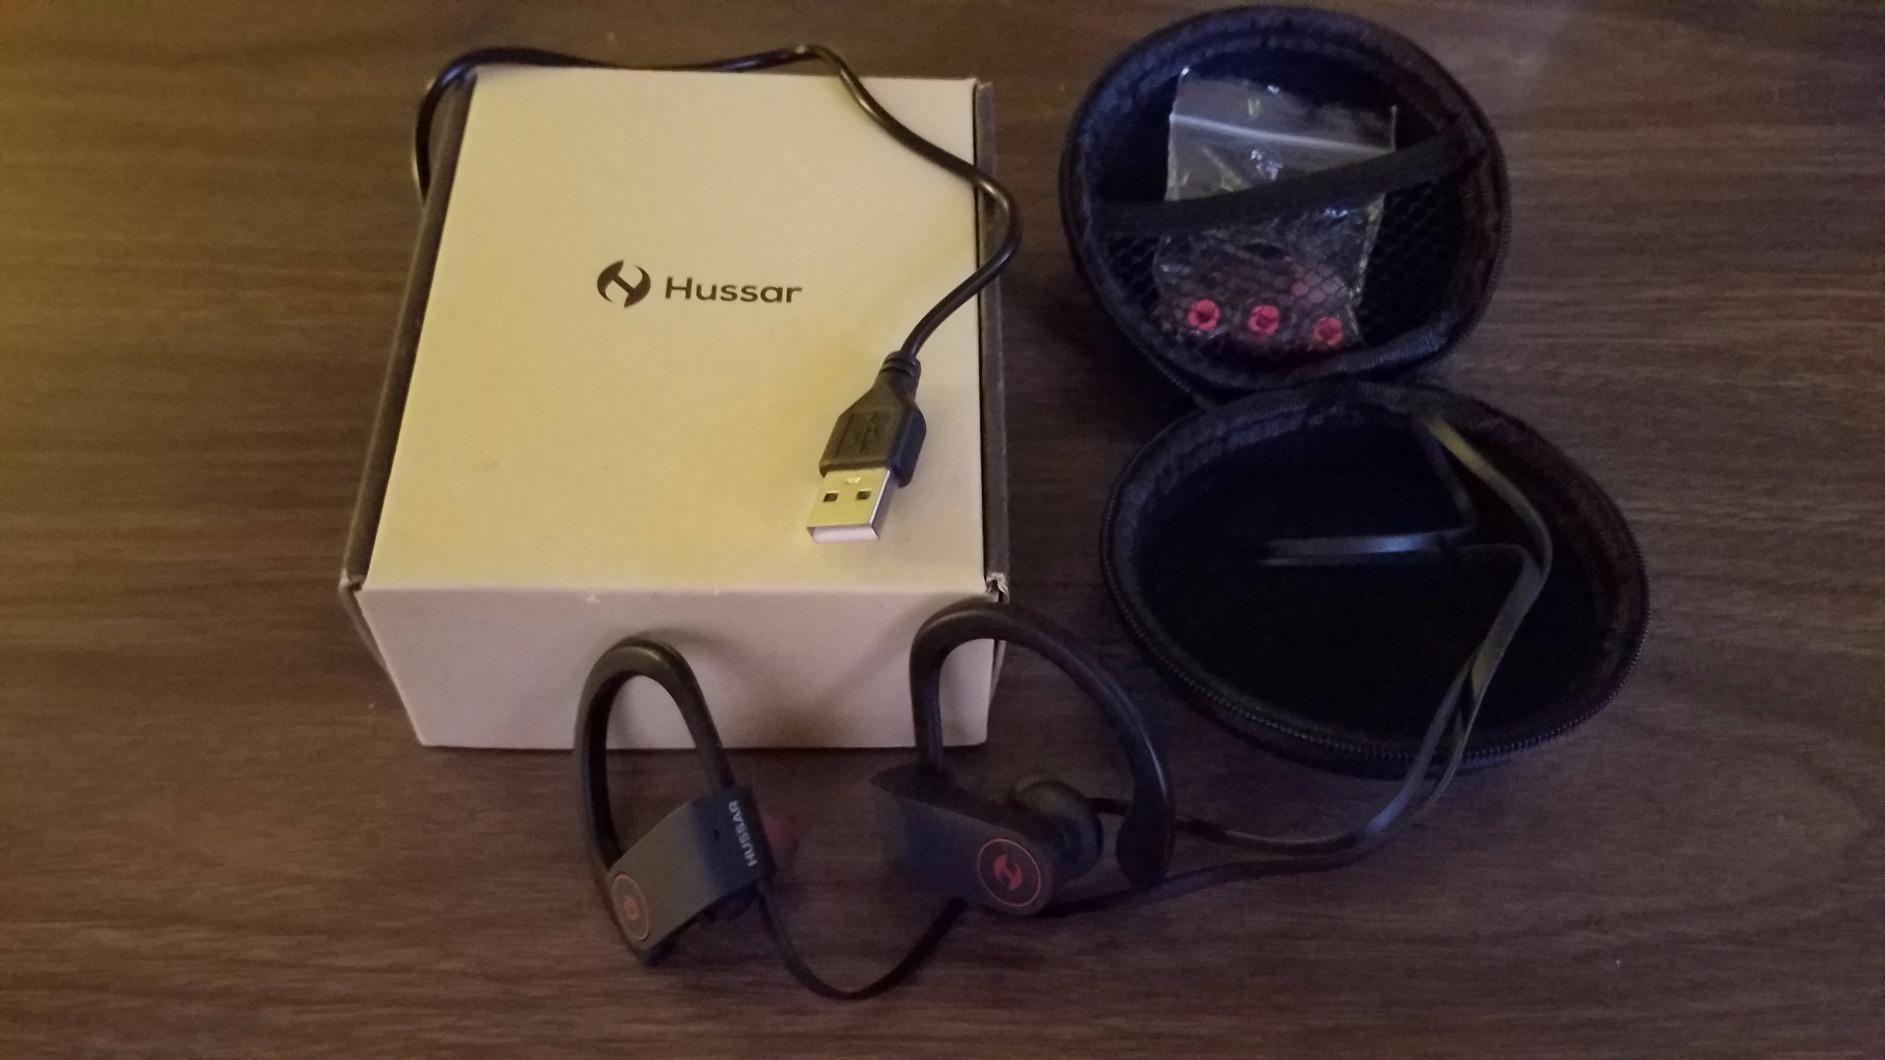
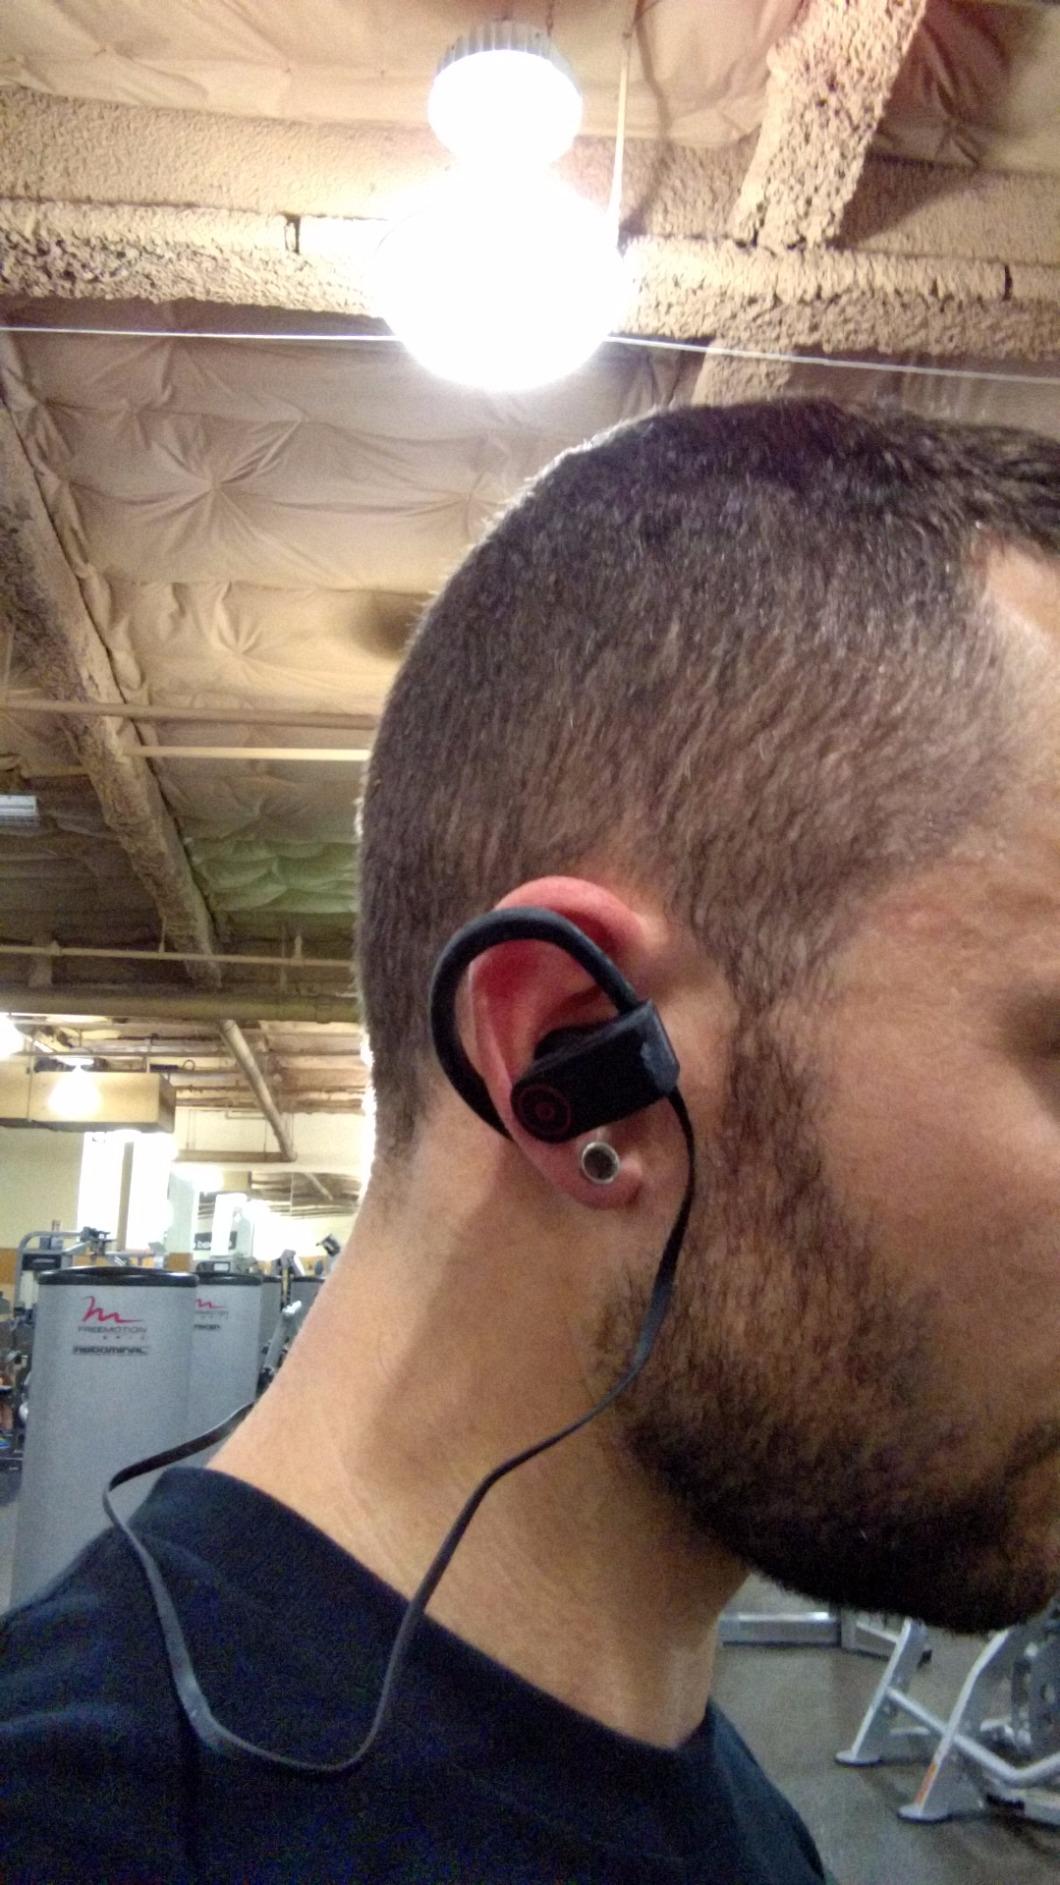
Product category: headphones
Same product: yes